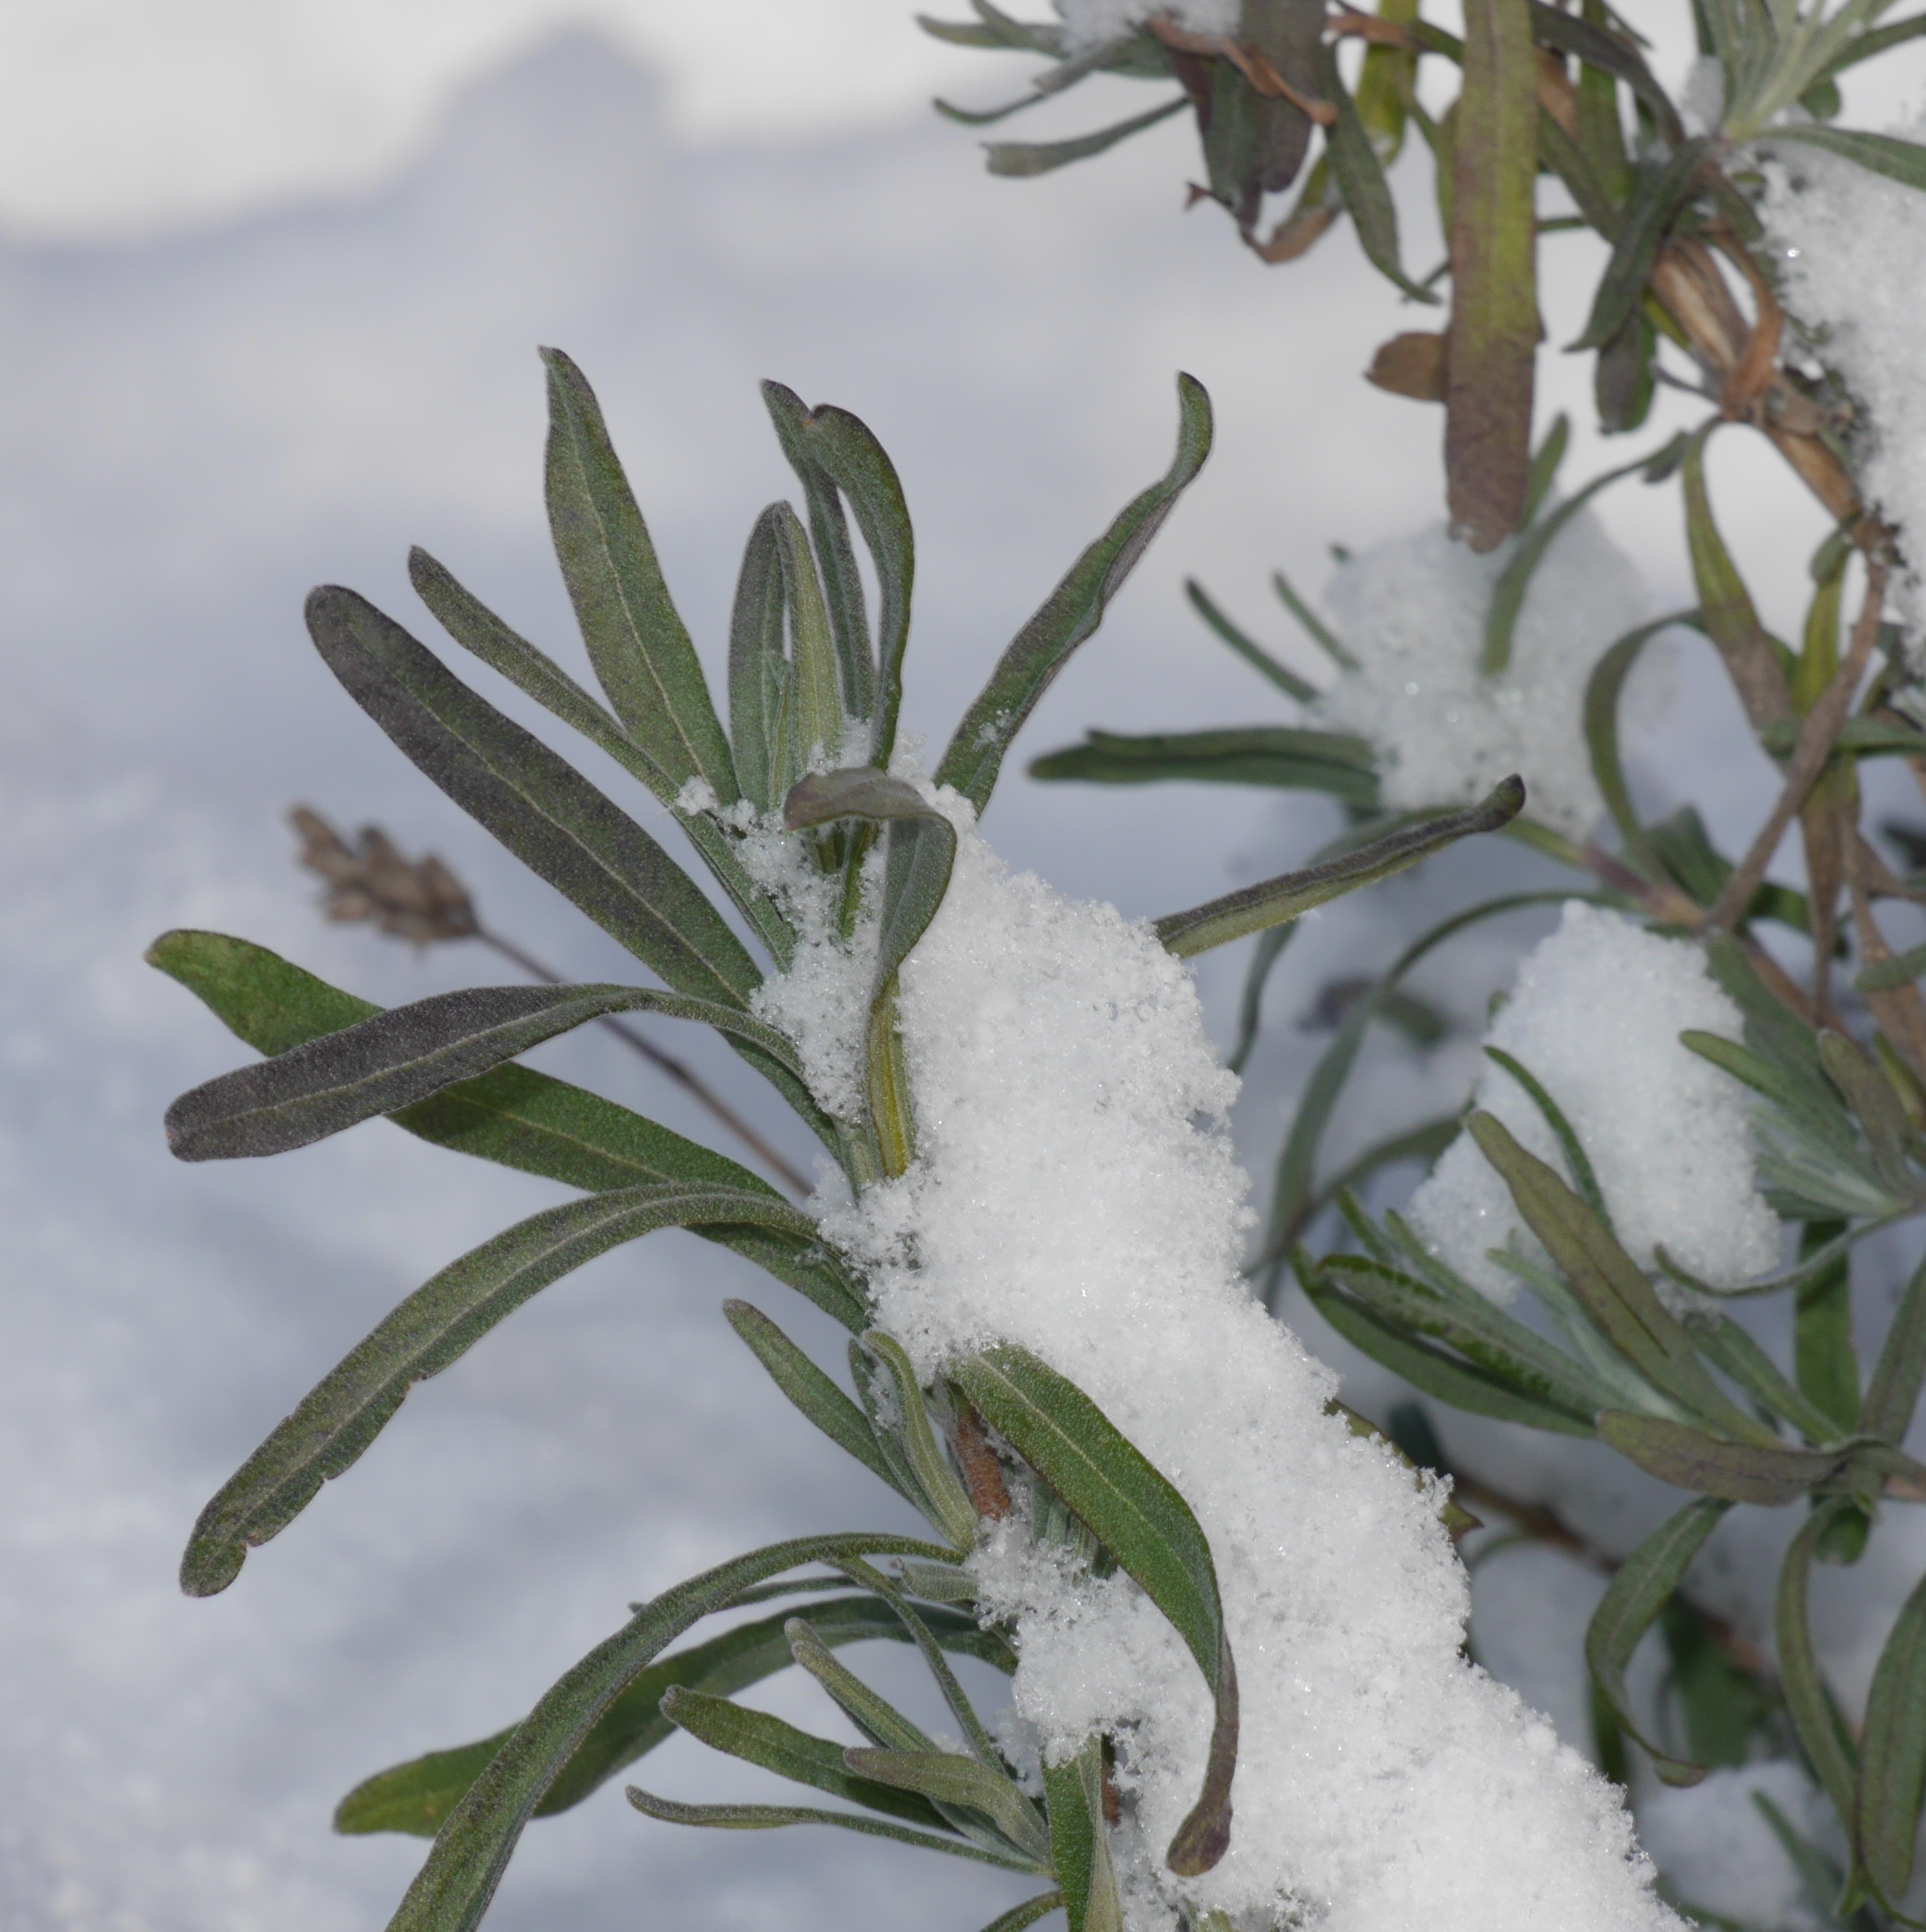
branch, snow, winter, plant, leaf, flower, frost, herb, evergreen, weather, botany, flora, lavender, shrub, wintry, rosemary, edelweiss, flowering plant, daisy family, land plant